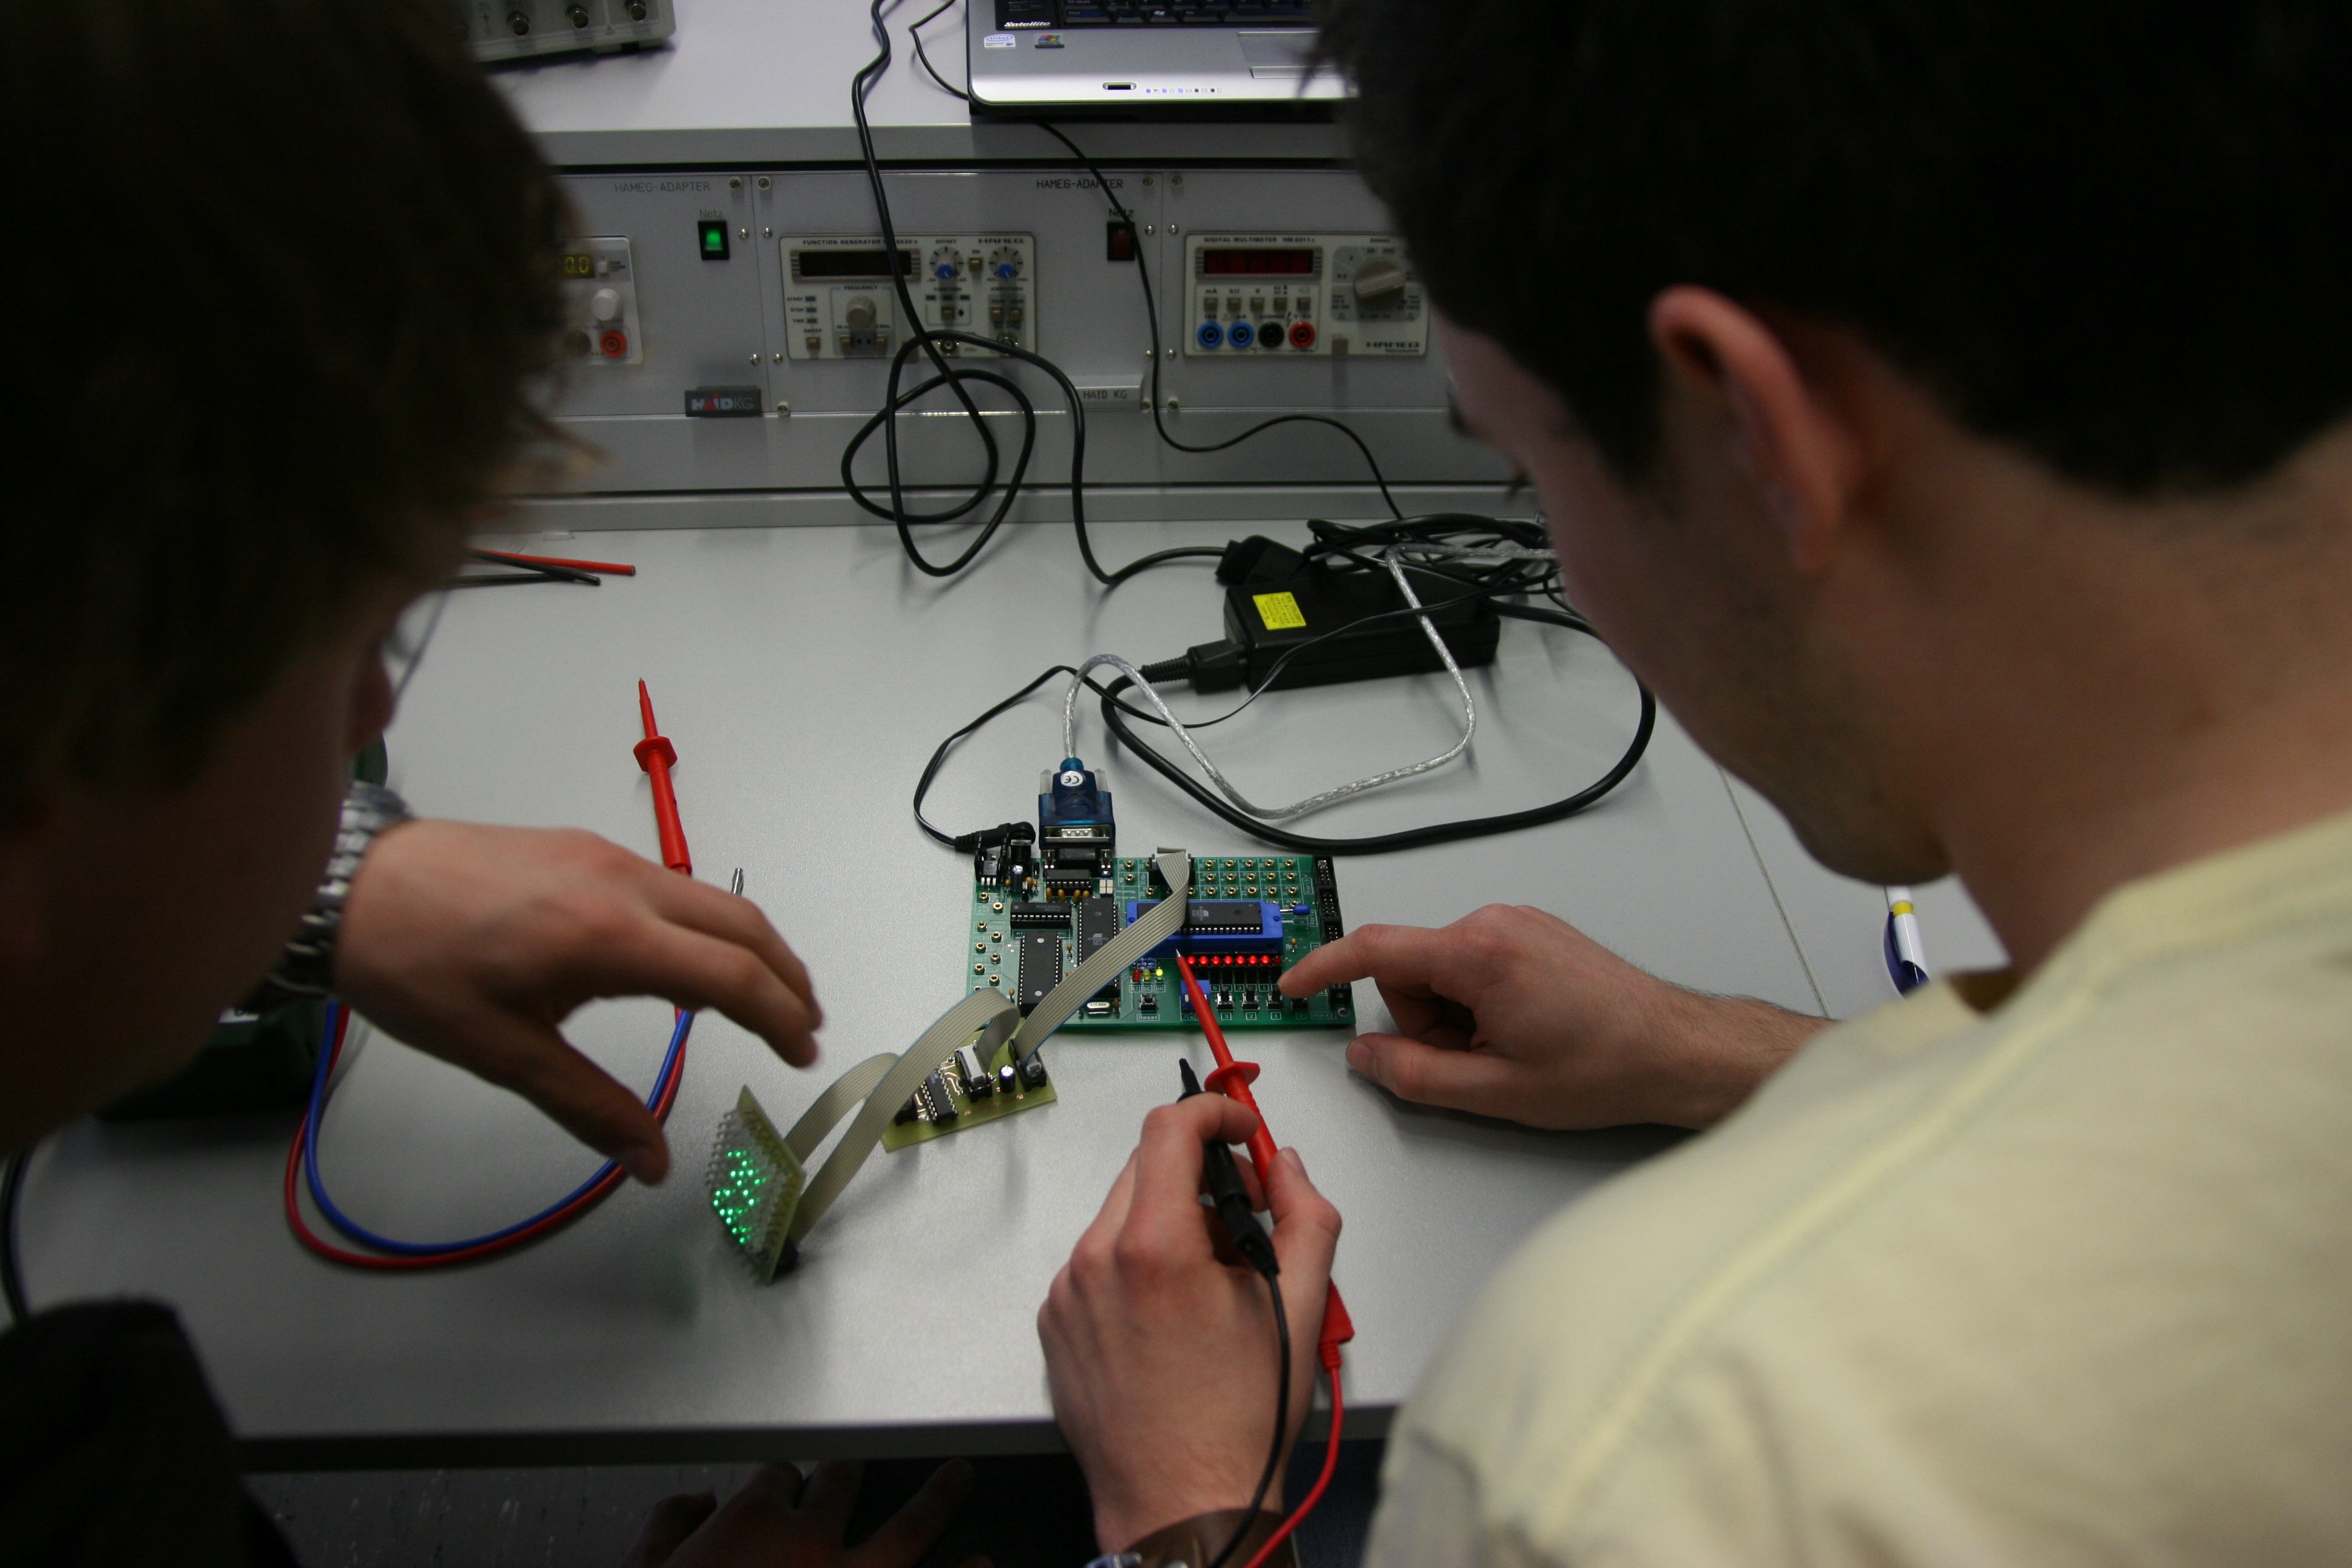
computer, board, technology, cable, biology, training, student, measure, programming, electronics, students, glasses, keys, digital, hardware, lecture, input, check, peripheral device, computer science, mechatronics, measurement technology, low voltage